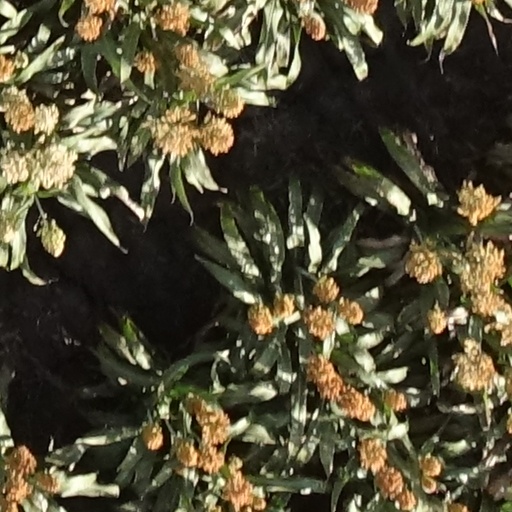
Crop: sorghum